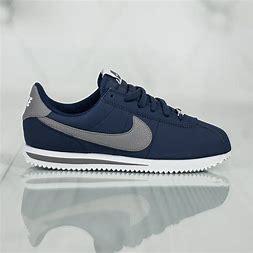
Brand: Nike
Model: Cortez Basic SL